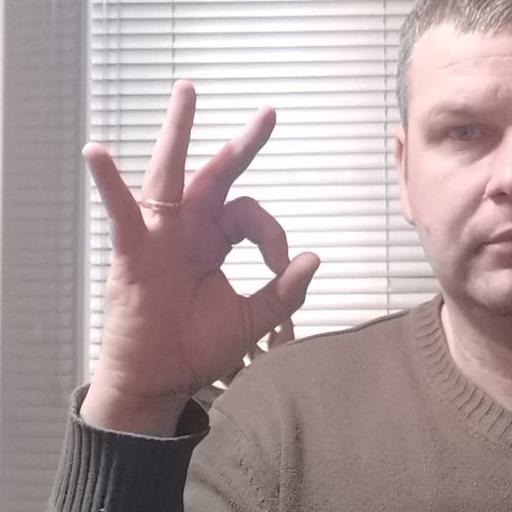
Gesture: ok